Dingo

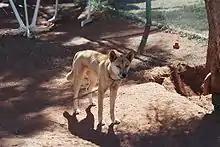
Dingoes are sometimes kept as pets, although their tendencies as wild animals are difficult to suppress.

In general, the only dingoes in a pack that successfully breed are the alpha pair, and the other pack members help with raising the pups. Subordinates are actively prevented from breeding by the alpha pair and some subordinate females have a false pregnancy. Low-ranking or solitary dingoes can successfully breed if the pack structure breaks up.